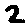
Label: 2